North American F-86 Sabre

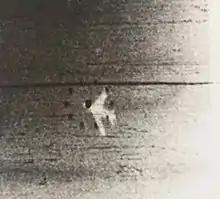
Indian Gnat being shot down by a PAF F-86F of the No. 26 Squadron over Srinagar

The Sabre was no longer a world-class fighter (due to availability of supersonic jets). However, various sources state the F-86 gave the PAF a technological advantage in 1965.